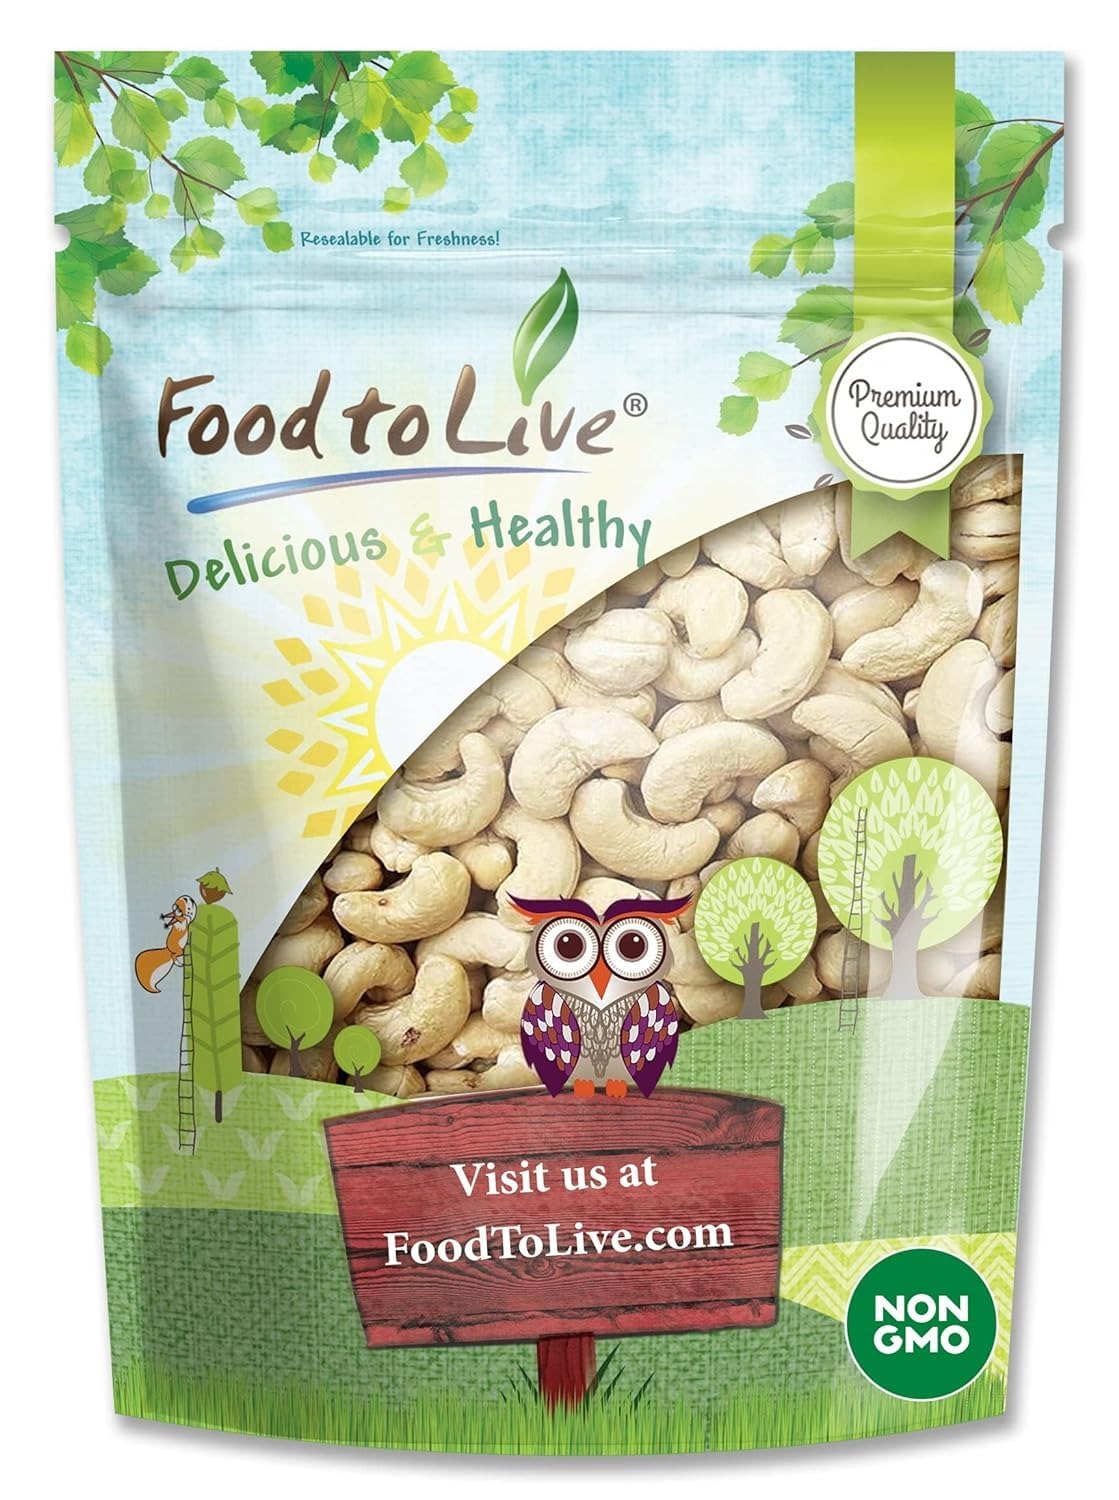
Item Name: Food to Live Raw Cashews, 8 Ounces – Deluxe Whole Nuts, Unsalted, Unroasted Fancy Snack, Size W-320, Kosher, Vegan, Bulk, A good source of Magnesium, Phosphorus, Manganese & Copper
Bullet Point 1: ✔️ PREMIUM QUALITY & KOSHER: Raw Cashews by Food to Live are a Premium Quality. Moreover, it is Kosher, Vegan, and contains no additives, cholesterol, and trans-fat.
Bullet Point 2: ✔️ W-240 CASHEWS vs W-320 CASHEWS: Food to Live offers Raw Cashews in 2 sizes, W-240 and W-320. W-240 stands for Whole Cashews 240 kernels per pound vs. W-320, which stands for Whole Cashews 320 kernels per pound. W-240 are a larger size Cashews than W-320.
Bullet Point 3: ✔️ HIGHLY NUTRITIOUS & LOW IN SUGAR: Besides being absolutely delicious, Cashew Nuts are low in sugar and incredibly rich in Potassium, Magnesium, and Phosphorus. They’re also a great source of plant protein, Zinc, and B Vitamins.
Bullet Point 4: ✔️ SNACK & INGREDIENT: Enjoy Cashews unsalted or spiced up, roasted or raw. It is a great snack right out-of-the-bag, and can be added to baked goodies, desserts, and salads.
Bullet Point 5: ✔️ PERFECT FOR VEGAN MILK & BUTTER: Use Food to Live Cashews to make delicious and nutritious vegan cashew milk. Blend Cashews to make sweet or savory cashew butter, ice-cream, and even cashew flour.
Product Description: Raw whole cashew nuts from Food to Live are fresh and delicious. They can be used in a variety of dishes or eaten plain as a snack. Their most extraordinary feature is a sweet buttery flavor that complements all kinds of foods. Nutritional Value Cashews are highly nutritious and great for you. They provide your body with a healthy dose of: - Dietary fiber - Calcium - Iron - Copper - Manganese Cashew nuts are a great source of protein and can be used in protein shakes you take to the gym. Directions Food to Live raw cashew nuts are delicious regardless of how you eat them. You can add them to desserts or sauces to enrich the flavor of your favorite dishes. Our cashews can be used to make delicious nut milk that is a great addition to any diet. It doesn’t matter if you eat them raw or roasted as their nutritional value changes very little. However, roasted cashews taste sweeter and more buttery. If you buy them raw, you can roast the nuts to your taste. This product is processed in a facility that also processes wheat. WARNING: Contains Tree Nuts!
Value: 8.0
Unit: Ounce

Price: 10.96